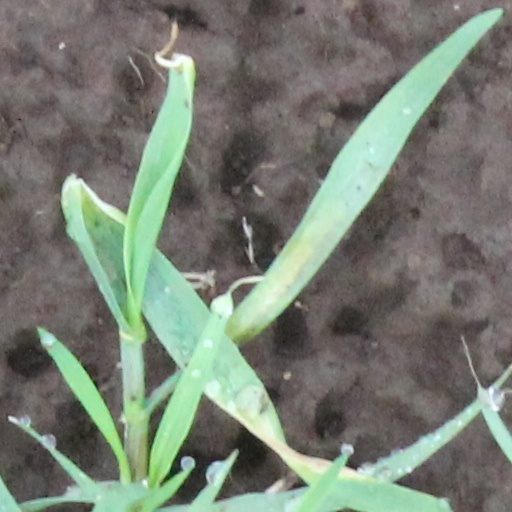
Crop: wheat